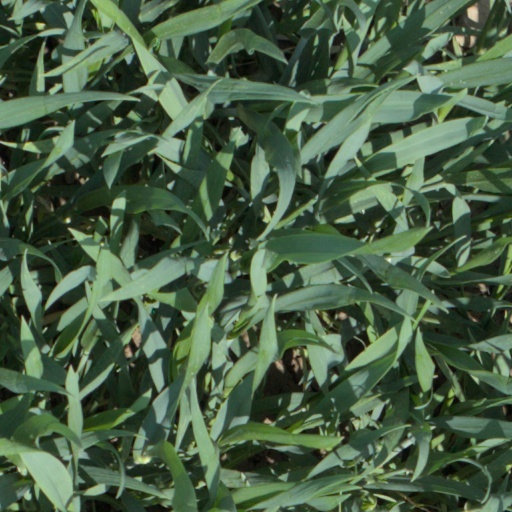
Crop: wheat